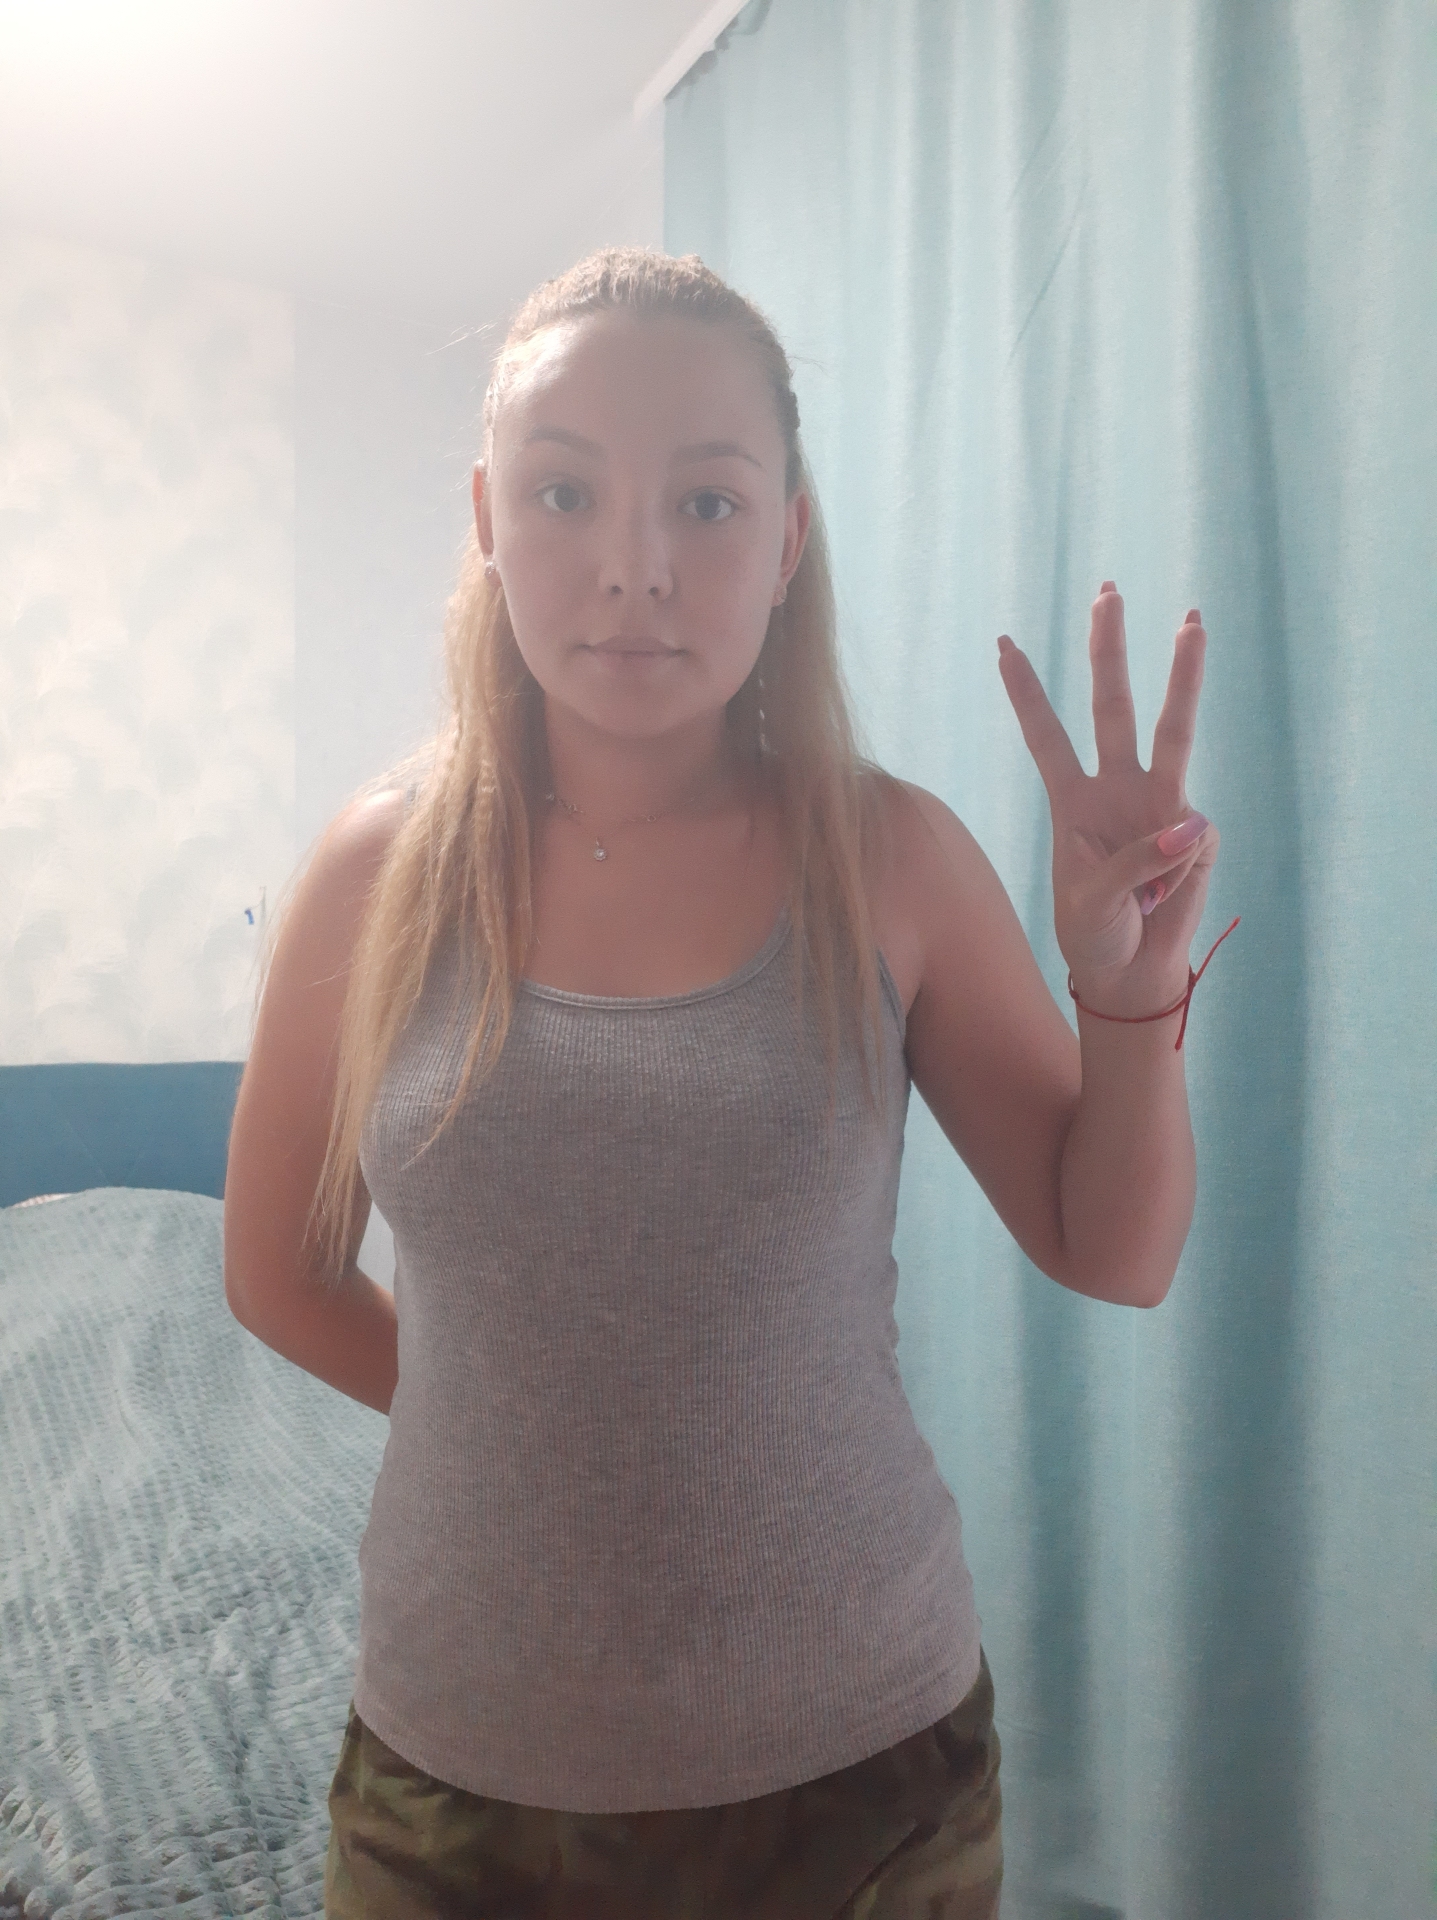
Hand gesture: three